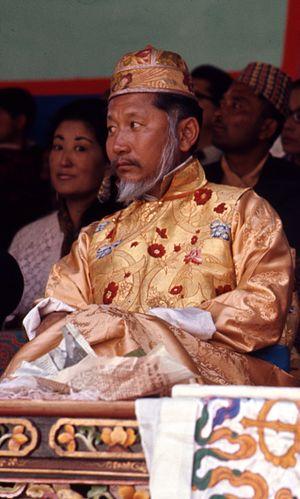
Alice S. Kandell est une pédo-psychiatre, auteure, photographe et collectionneuse d'art américaine intéressée par la culture himalayenne. Elle a travaillé de 1965 à 1979 dans l'état indien de Sikkim comme photographe, en retirant des photos en noir et blanc ainsi qu'environ 15 000 photographies en couleur.
Le chogyal est le titre donné aux anciens monarques des royaumes du Sikkim et du Ladakh qui étaient gouvernés par des branches distinctes de la famille Namgyal. Le chogyal ou « roi divin », était le souverain absolu du Sikkim de 1642 à 1975, date à laquelle le Sikkim a été intégré comme 22ᵉ état à l'Inde, à la suite d'un référendum abrogeant la monarchie.
Palden Thondup Namgyal est le 12ᵉ et dernier Chogyal du Sikkim.